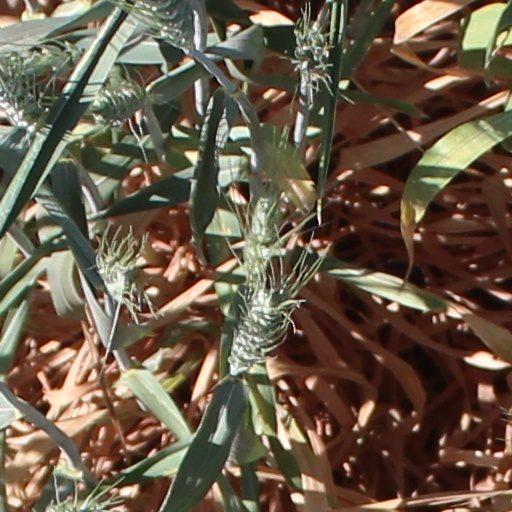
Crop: wheat